Nandini Jammi

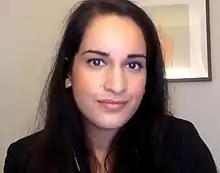
Jammi in 2020

Nandini Jammi (born ) is an American activist and brand safety consultant. She is a co-founder of the Check My Ads agency and associated non-profit Check My Ads Institute. Previously, she co-founded Sleeping Giants. She informs businesses about their advertisements that appear on conservative websites that she describes as bad faith publishers—websites that publish misinformation or conspiracy theories, or engage in advertising fraud—and pressures them to stop supporting those publishers.